Hawke's Bay Airport

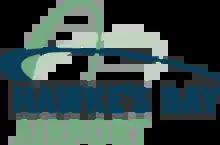
Hawkes Bay airport logo

Hawke's Bay Airport , commonly referred to as Napier Airport, is Hawke's Bay's main commercial airport, serving domestic flights to the main centres of Auckland, Wellington and Christchurch, and smaller centres such as Gisborne. The airport is located in the north of Napier and 20.7 km from Hastings.